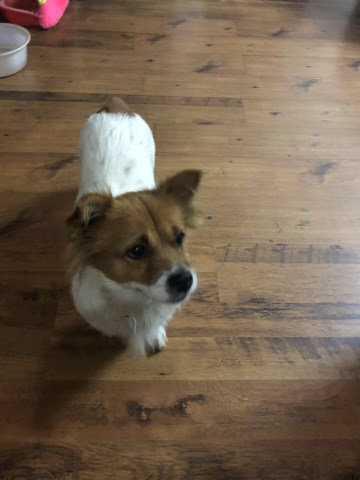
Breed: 806-n000129-papillon